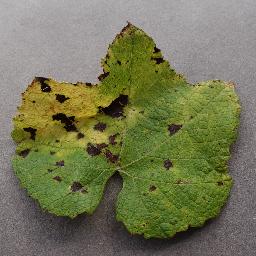
Label: Grape___Leaf_blight_(Isariopsis_Leaf_Spot)